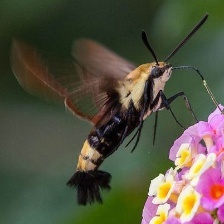
Species: CLEARWING MOTH